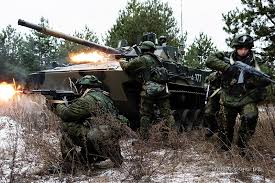
Label: BMD